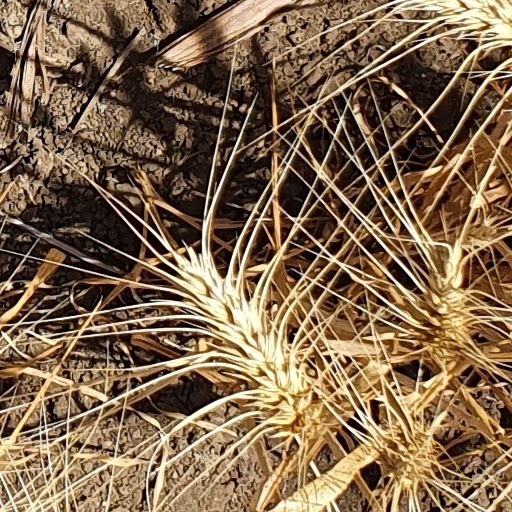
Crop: wheat